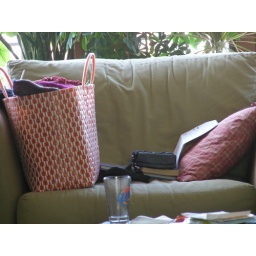
. . . knitting in this chair at my friend, Jen's, house